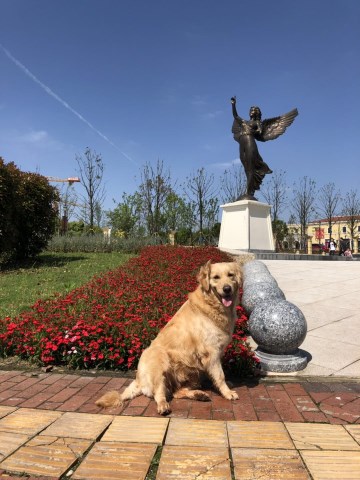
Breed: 5355-n000126-golden_retriever